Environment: real
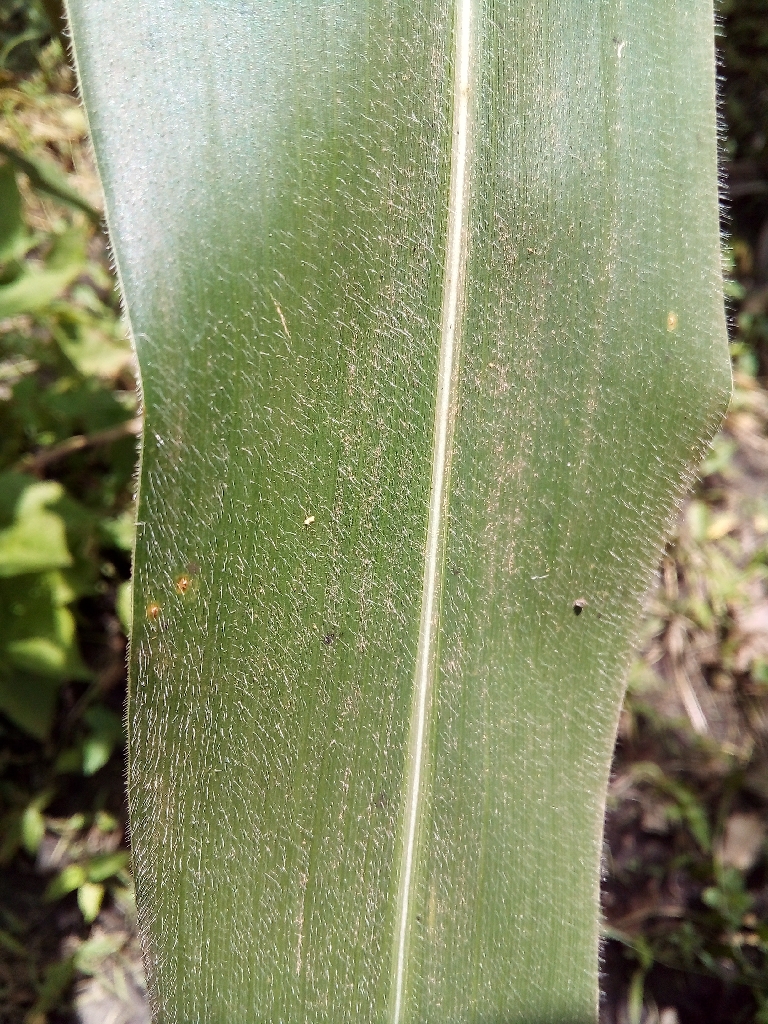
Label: healthy